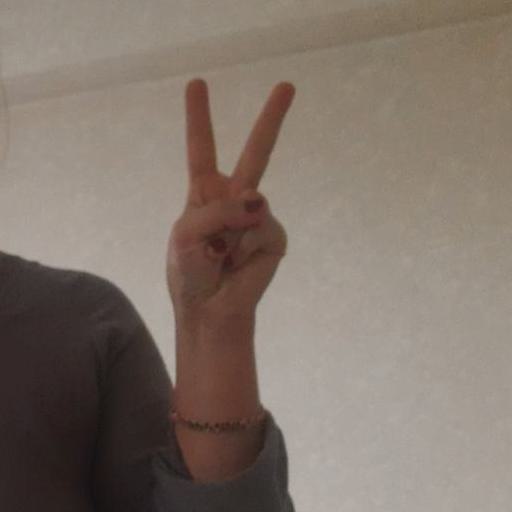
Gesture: peace